Blue Star Mothers of America

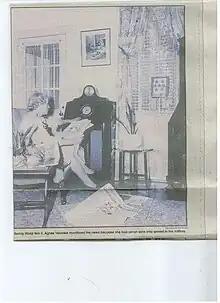
Charleston SC newspaper article about Agnes Veronee on VE-Day with 7-star flag

Prior to December 2011, membership in the Blue Star Mothers was open to any woman in America whose child is in the United States Armed Forces or who has served in the United States Armed Forces or had an honorable discharge. Stepmothers and adoptive mothers are also now eligible for membership. Blue Star Fathers and others who wish to serve BSMA, Inc. may join as Associate Members. Associate members do not vote or pay dues.